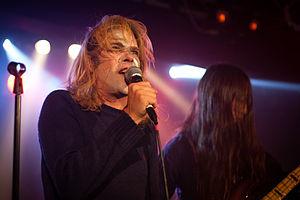
Ariel Pink est le pseudonyme d'Ariel Rosenberg, un musicien originaire de Los Angeles auteur de nombreux albums sous son nom ou celui de Ariel Pink's Haunted Graffiti.